Boeing 737 Classic

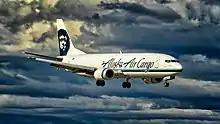
Alaska Airlines was the first airline to have a 737-400 converted to a freighter.

The 737-300 can be retrofitted with Aviation Partners Boeing winglets. The 737-300 retrofitted with winglets is designated the -300SP (Special Performance) first entered service in June 2003. Used passenger -300 aircraft have also been converted to freighter versions. The 737-300 has been replaced by the 737-700 in the Boeing 737 Next Generation family.